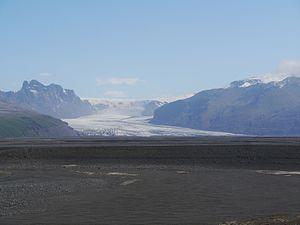
Le Skaftafellsjökull, terme islandais signifiant en français « glacier de Skaftafell », est un glacier d'Islande constituant une langue glaciaire du Vatnajökull.